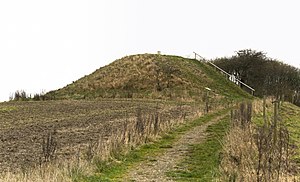
Jelshøj
Jelshøj med postament på toppen
Jelshøj er med sine 128 meter over havet det højeste punkt ved Aarhus.